Captains Flat railway line

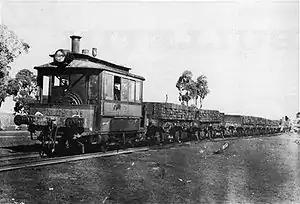
Sydney steam tram motor 101A used in the construction of the line

The line was re-surveyed, and another construction act was passed on 15 December 1937. Construction commenced in February, 1938, with 600 men employed. By June, work on the foundations for piers of bridges spanning Thurralilly Creek and Molonglo River was in hand. The strengthening girders came from the original viaducts over Wollondilly, Boxers and Barbers Creeks on the Main South line which had been replaced during duplication work in the 1912–14 period.